Schizogeny

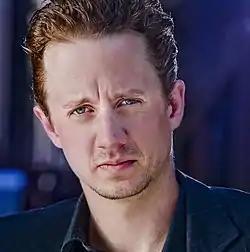
Chad Lindberg was cast as Bobby Rich.

Katharine Isabelle, who portrayed Lisa Baiocchi, was the daughter of Graeme Murray, the production designer for "The X-Files". Kate Robbins, who played Lisa's aunt Linda, had previously appeared in the third season episode "D.P.O." Chad Lindberg was cast as Bobby Rich, and when the episode was being edited, there was worry that his delivery was not pronounced enough, so many of his lines were later dubbed in a studio. David Duchovny, too, was required to overdub a line: during the scene in which Mulder tells Scully Bobby's nickname, Duchovny originally said "Dickweed". Fox's standards and practices department objected to the term and made the show change the name to "Dorkweed".